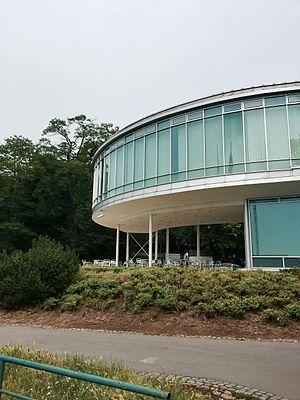
Le Pavillon tchécoslovaque à l'Exposition Universelle Expo 58 à Bruxelles a présenté aux gens du monde entier la vie d'après-guerre en Tchécoslovaquie, l'industrie, les loisirs, la culture et l'art de ce pays. Mais surtout, il est entré dans l’histoire de la Tchécoslovaquie avec la reconnaissance internationale qu’il a acquise lors de cette exposition.